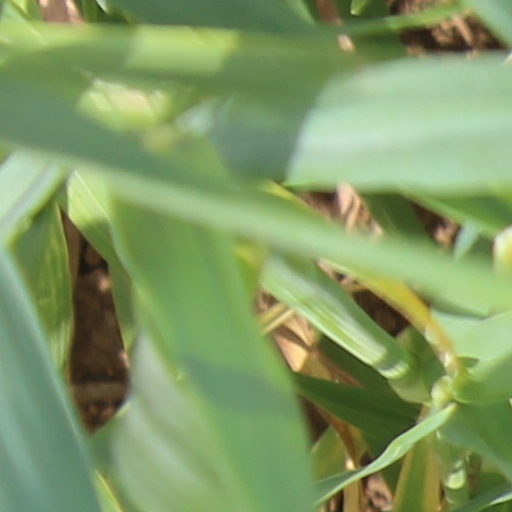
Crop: wheat